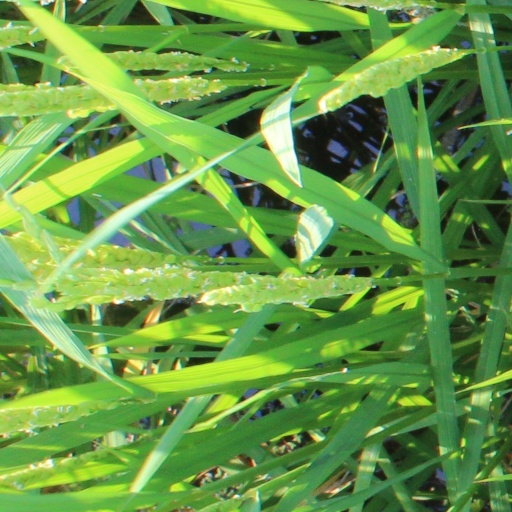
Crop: rice